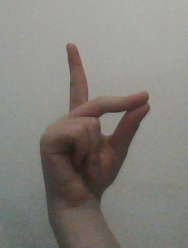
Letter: ta